Ahlam (singer)

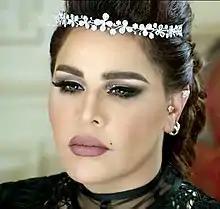
Ahlam in 2014

Ahlam bint Ali bin Hazeem Al Shamsi (born 13 February 1968), better known mononymously as Ahlam, is an Emirati singer and actress. She has released a total of 14 albums and numerous singles. In 2011, Ahlam joined MBC's "Arab Idol" judging panel, for the inaugural season and the following three seasons. She was also judge and coach for season 4 in "" singing competition.